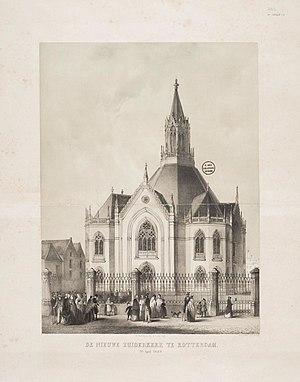
La Zuiderkerk est une église réformée néerlandaise, construite en 1849 dans le quartier de Glashaven, à Rotterdam. Le bâtiment est détruit le 14 mai 1940, lors du bombardement de Rotterdam.